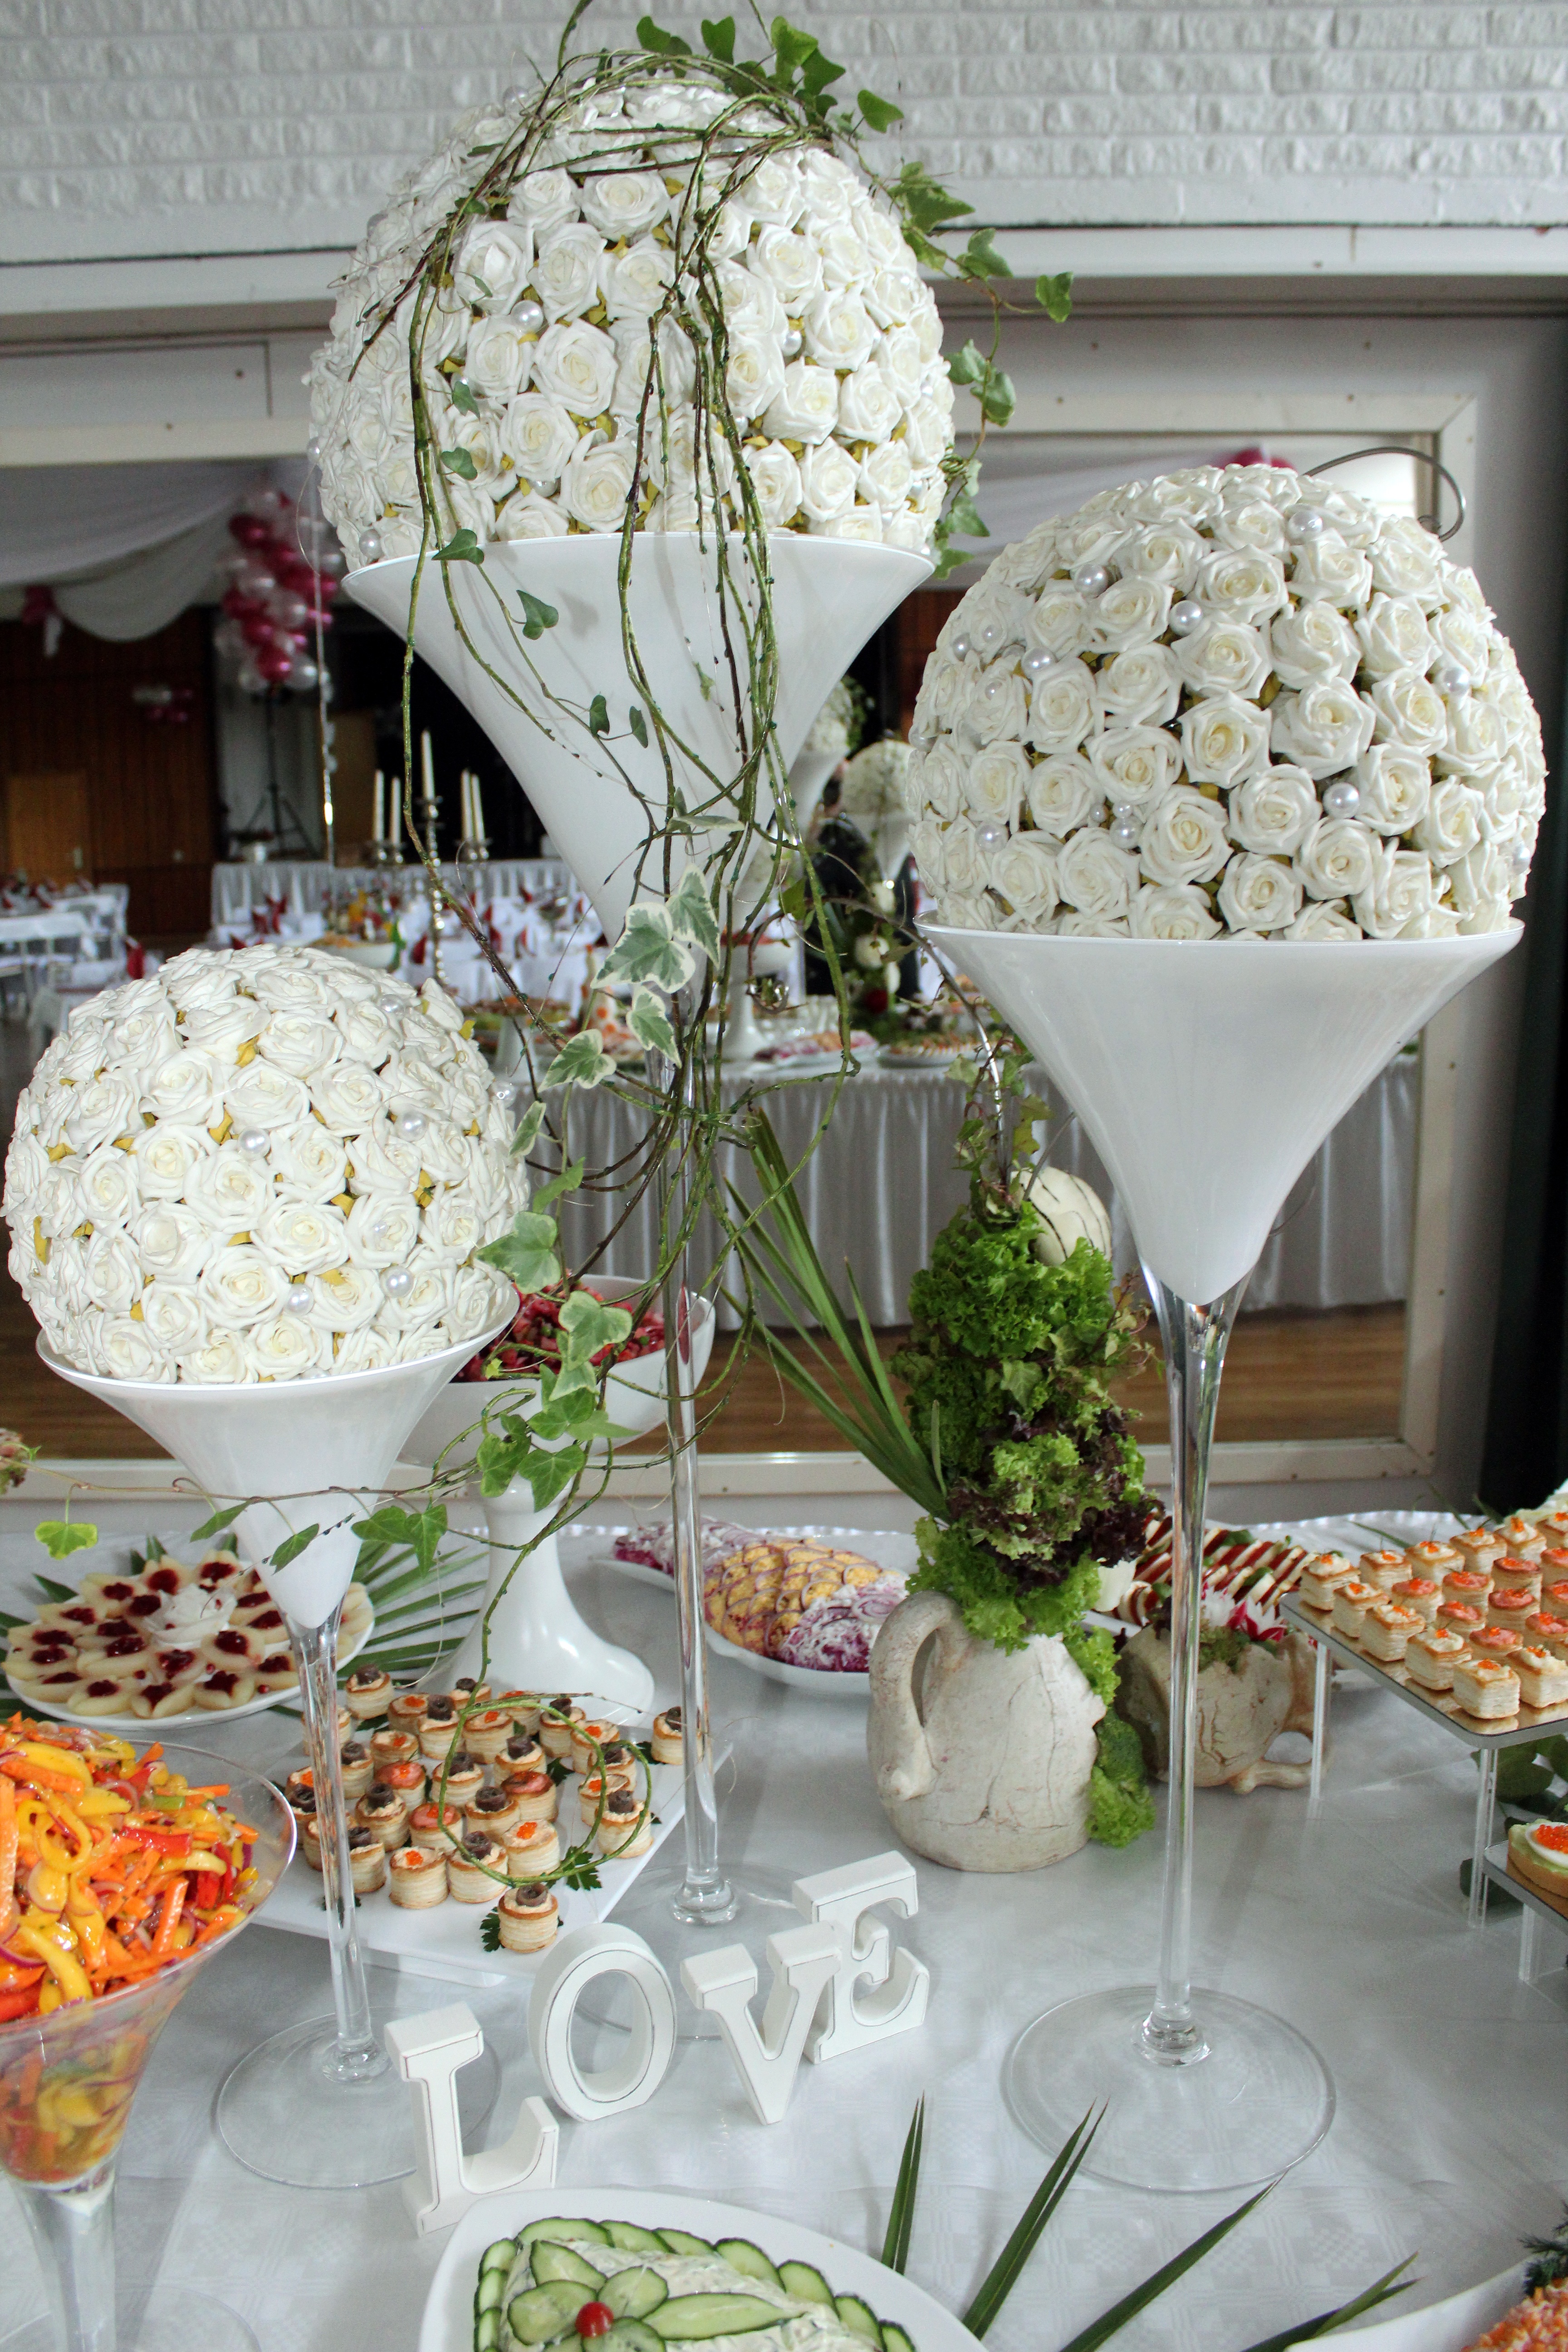
white, flower, meal, wedding, buffet, flowers, aisle, roses, ceremony, party, banquet, floristry, brunch, floral arrangement, table decoration, sector, flower bouquet, wedding reception, floral design, centrepiece, flower arranging